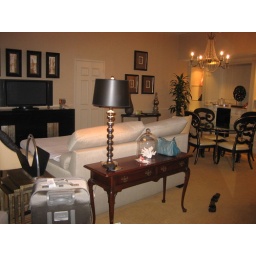
No bed at the Inn. So I slept on a pull out couch in a suite's living room.